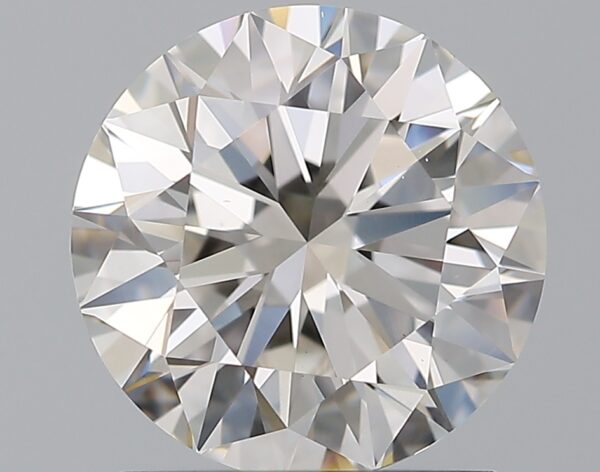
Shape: round
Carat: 1.5
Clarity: VS1
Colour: F
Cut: EX
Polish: EX
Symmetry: EX
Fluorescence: M
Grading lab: GIA
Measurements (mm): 7.3 x 7.35 x 4.52